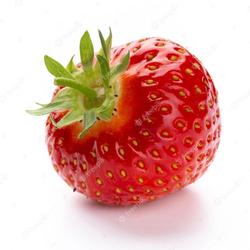
Label: Strawberry